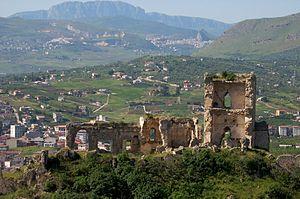
Il Castello Arabo-normanno di Rocca delle Ciavole, Il Castello di Misilmeri con sfondo ""Rocca Brusambra"